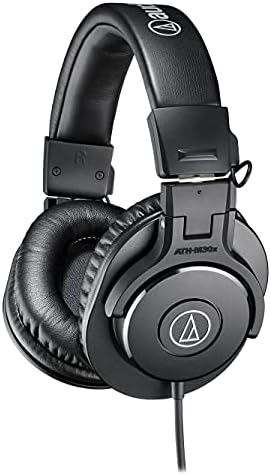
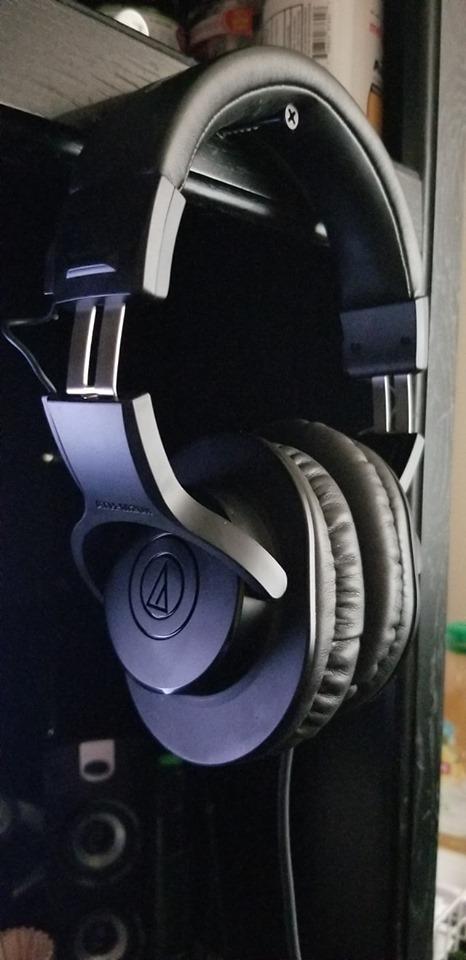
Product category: headphones
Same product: no